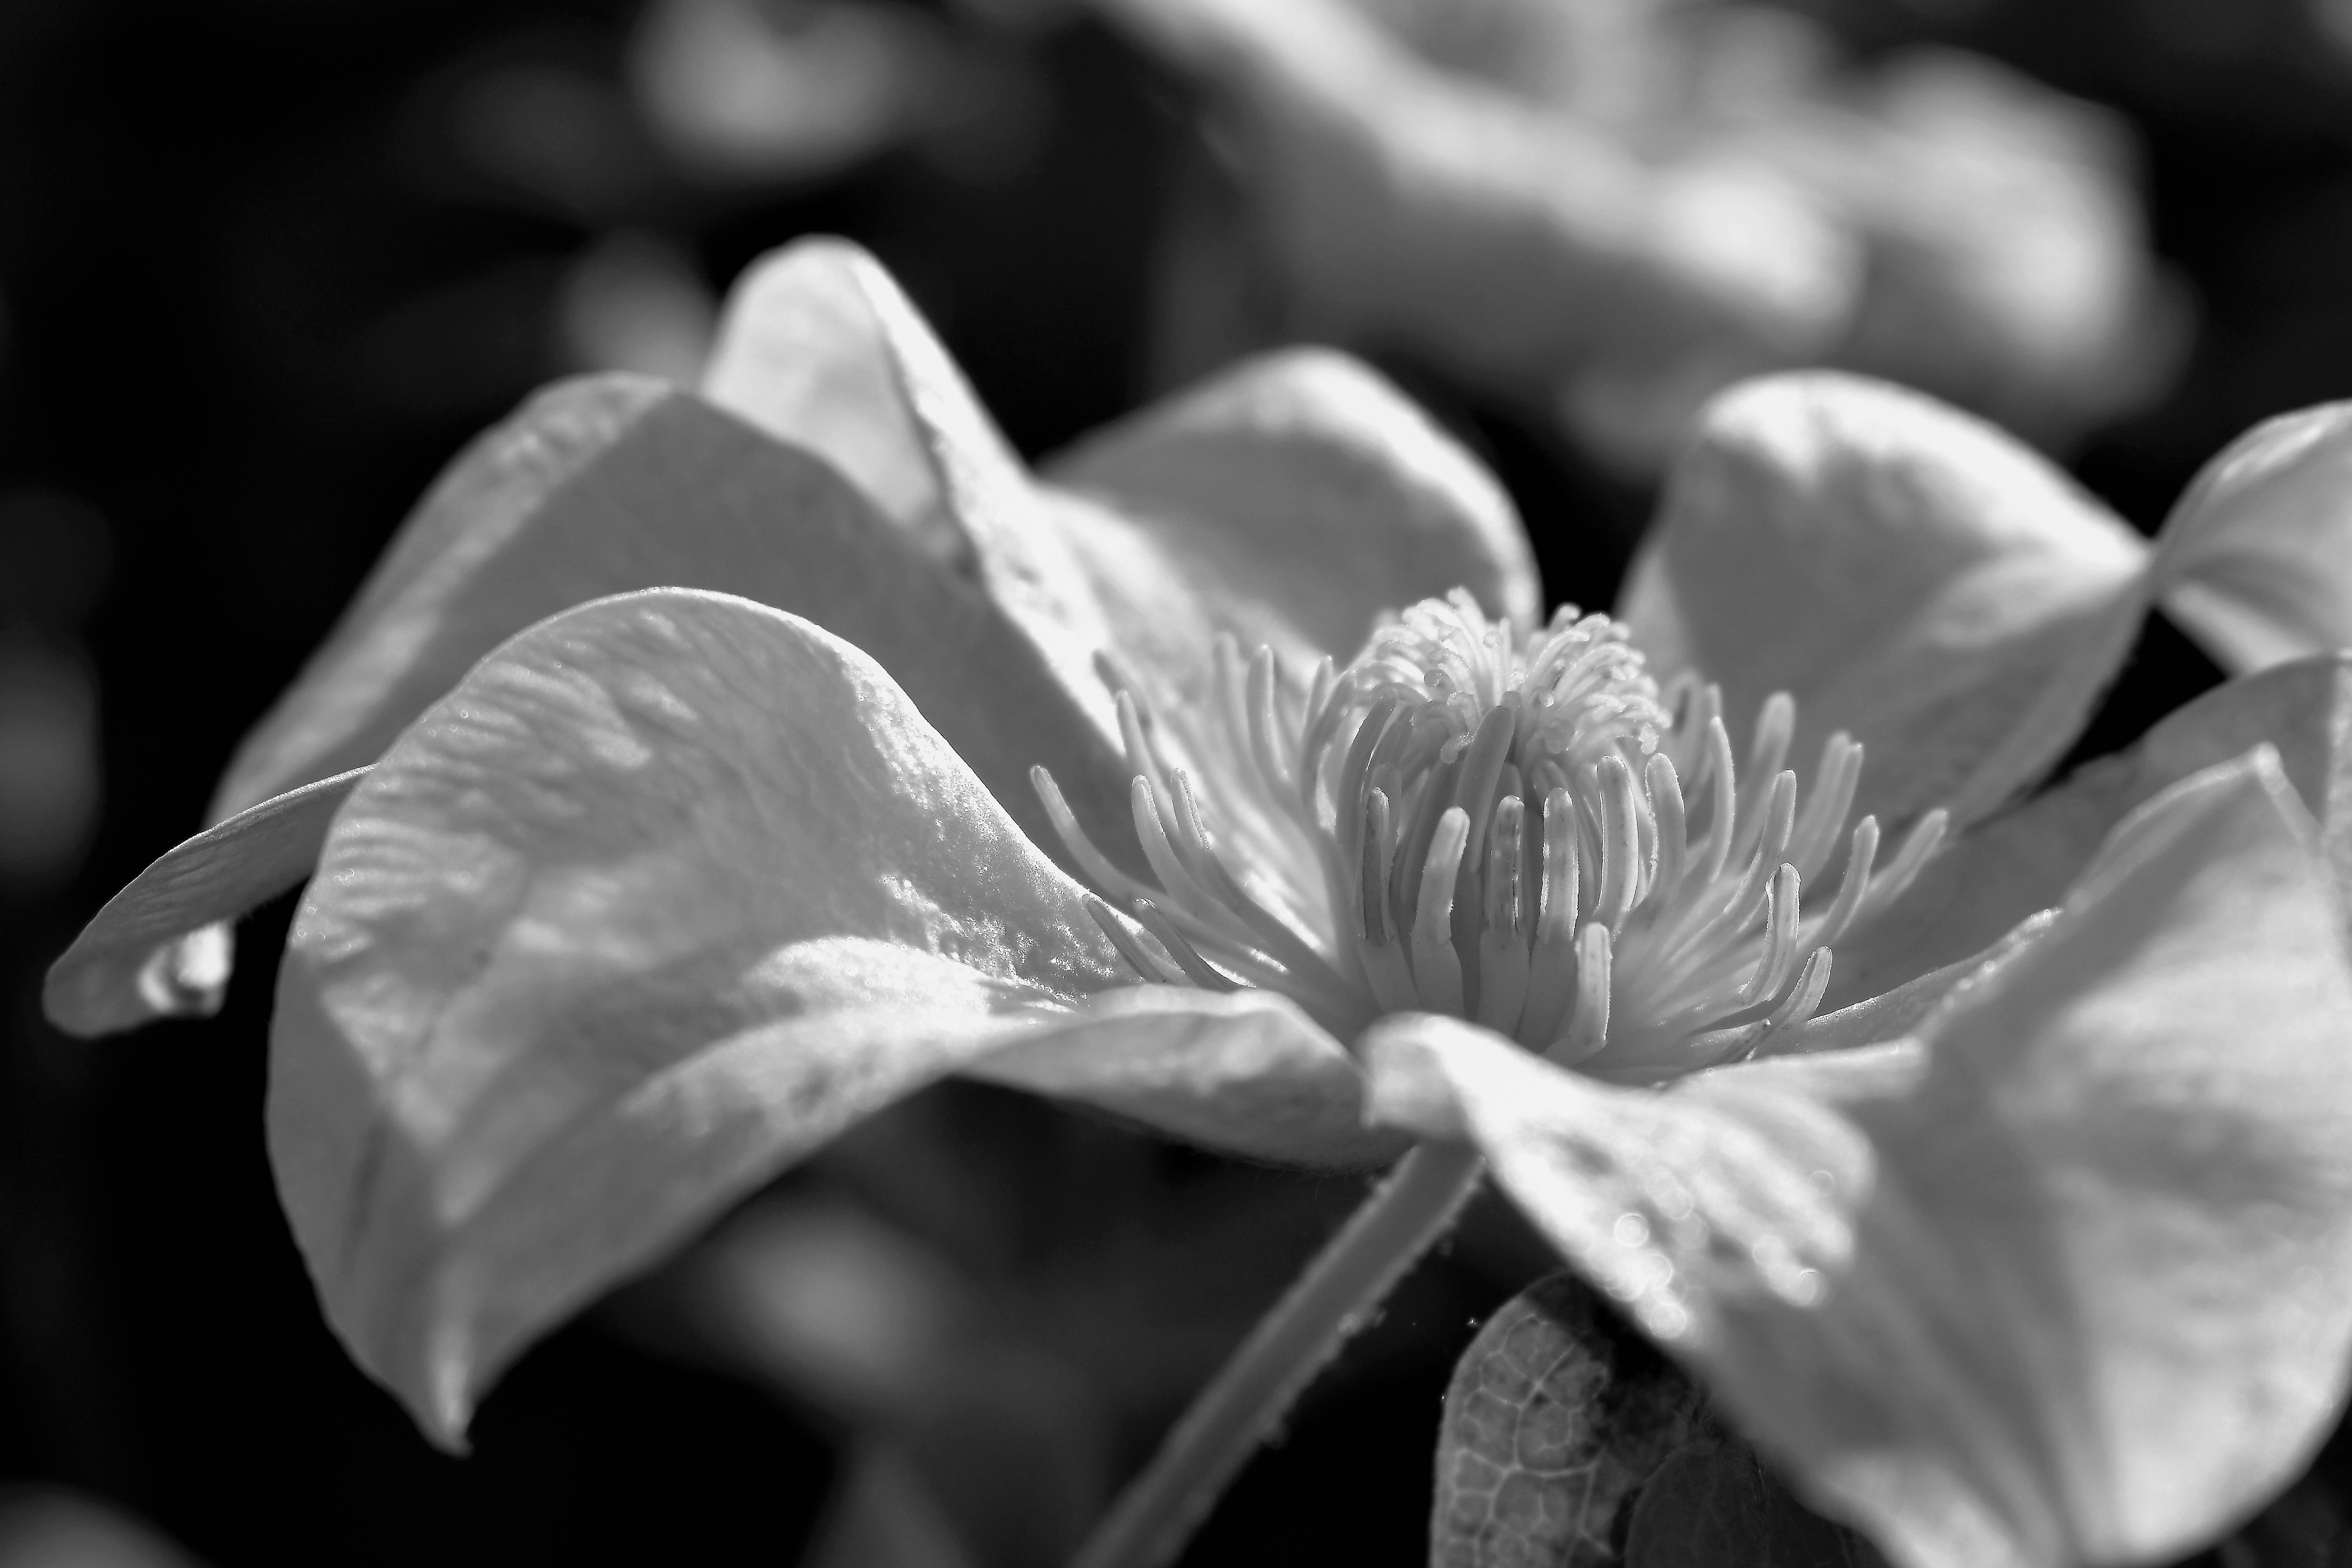
nature, blossom, black and white, plant, white, photography, leaf, flower, petal, bloom, spring, macro, monochrome, close, flora, close up, leaves, clematis, macro photography, still life photography, monochrome photography, stock photography, plant stem, computer wallpaper